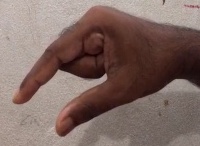
ASL sign: Q